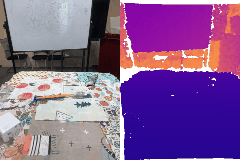
Label: tooth_brush